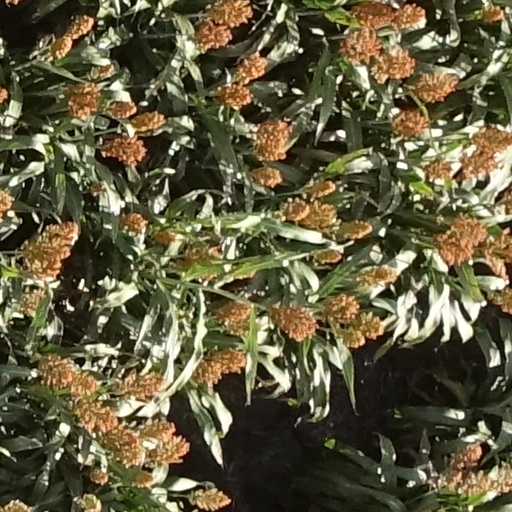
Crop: sorghum